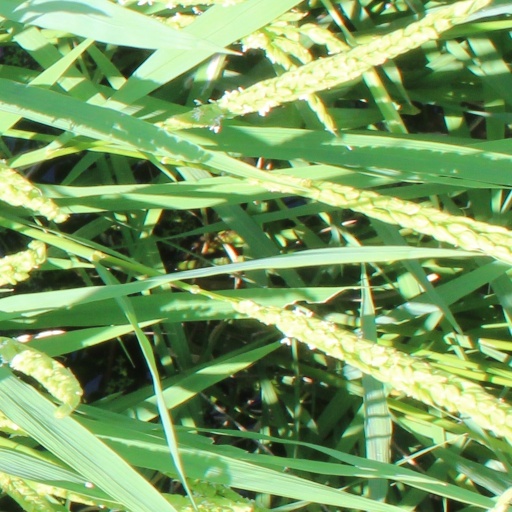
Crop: rice